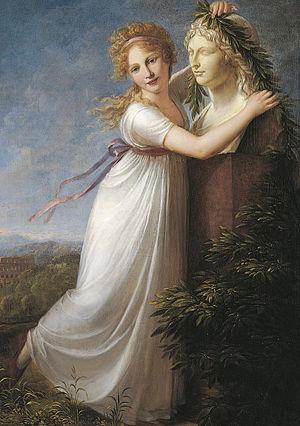
Philipp Friedrich von Hetsch est un peintre allemand né et mort à Stuttgart. Il est connu principalement pour ses portraits, bien qu'il ait aussi créé des scènes historiques et mythologiques.